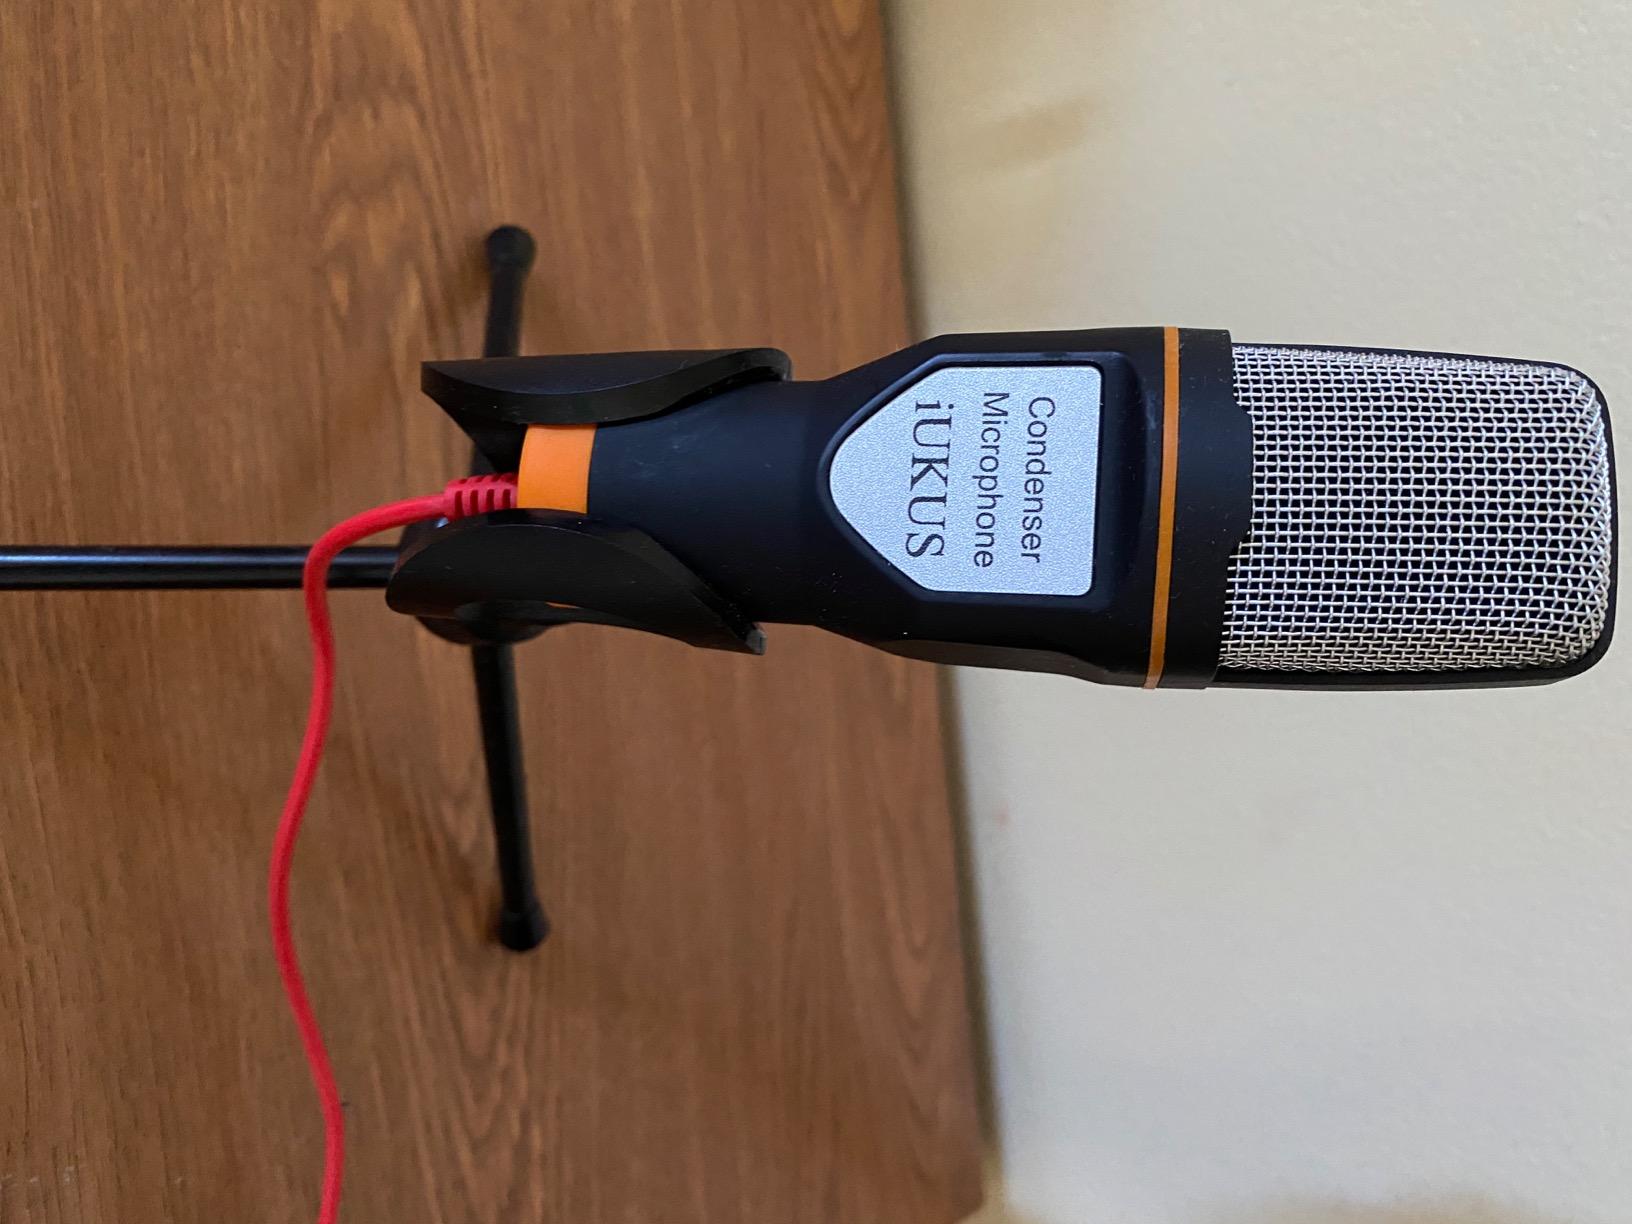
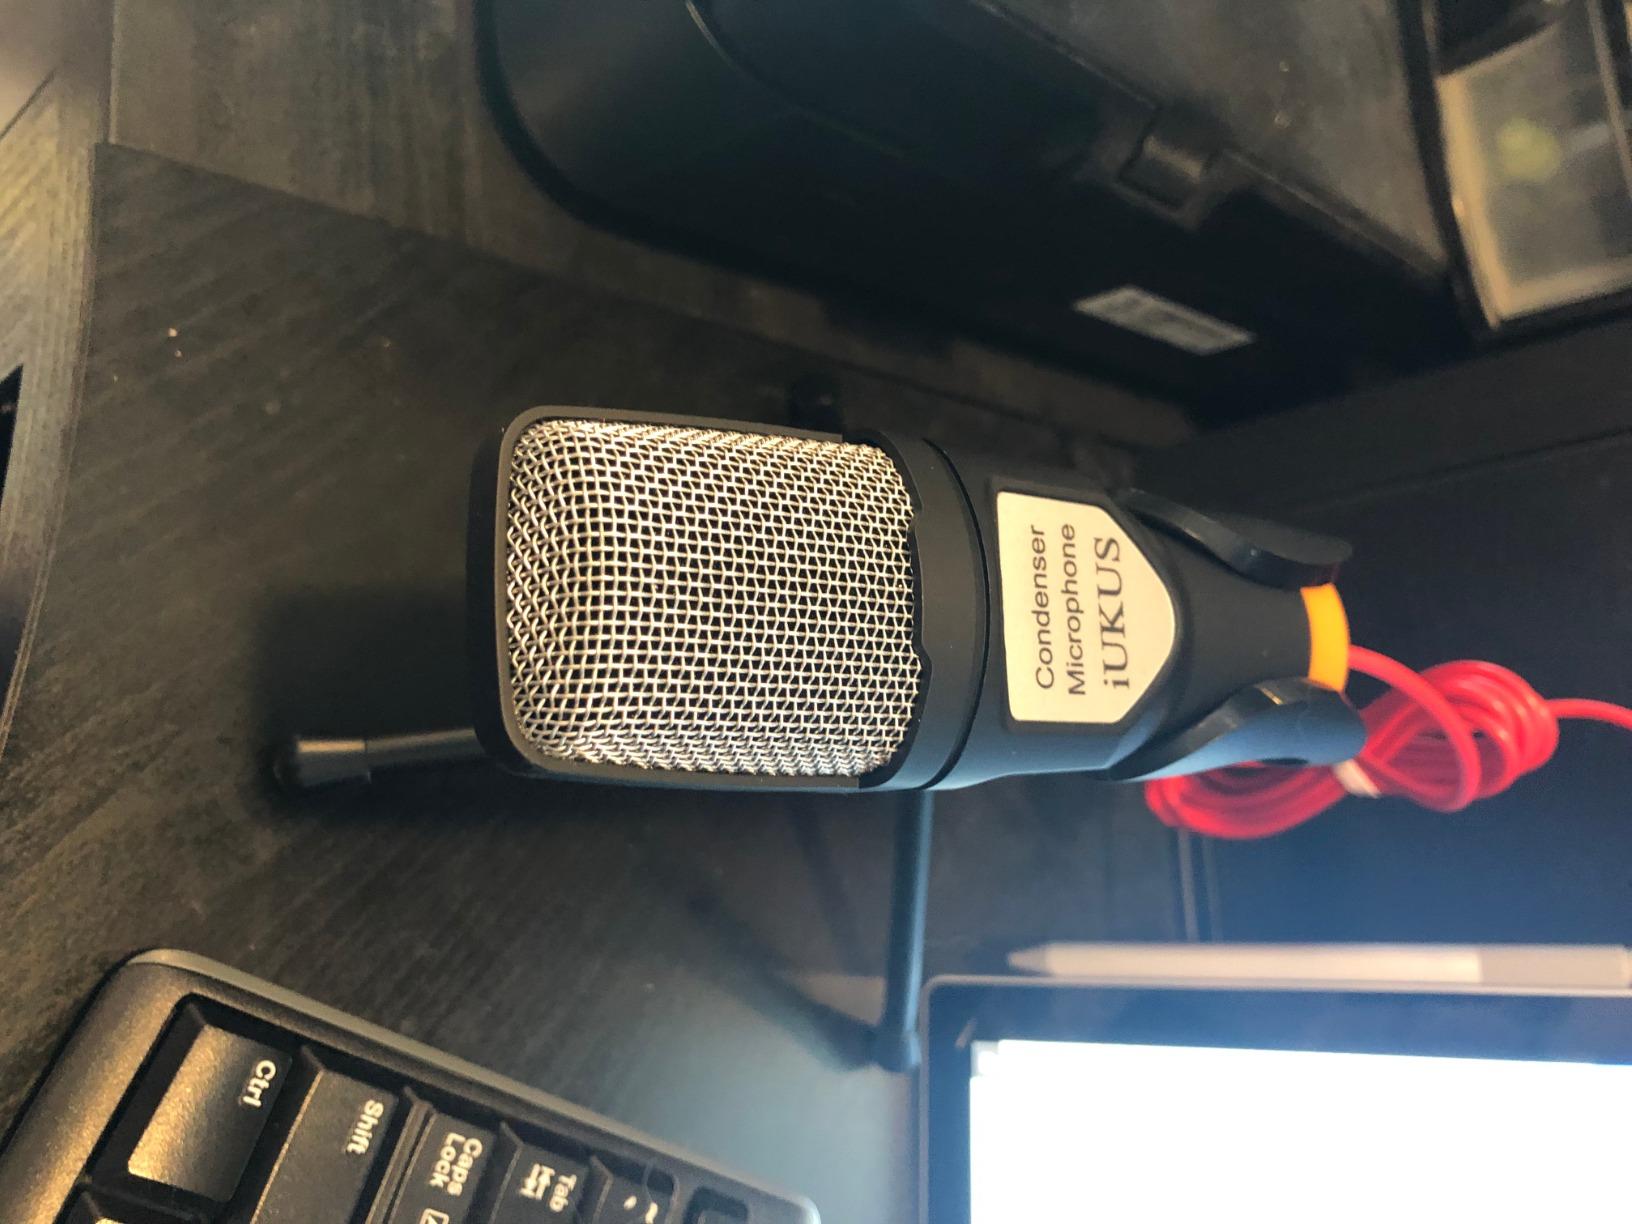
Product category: microphone
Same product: yes